Al Jazeera Media Network

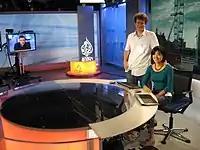
Al Jazeera's London Studio

Al Jazeera America was an American version of Al Jazeera English. The channel launched on 20 August 2013 exclusively on cable and satellite systems in the United States.